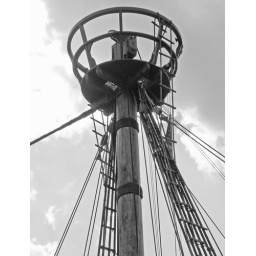
i'm on the cover of ride's - nowhere album standing up in there with a wooden leg